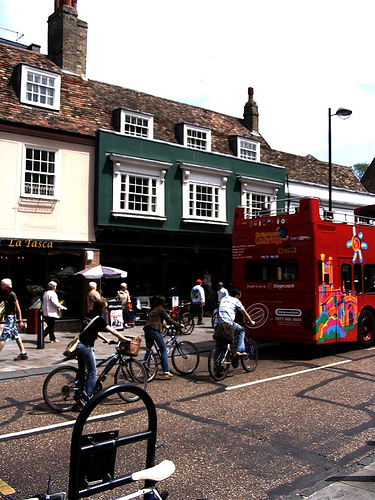
A red double decker bus being followed by a gang of bicycle riders.

Some people on bicycles are following a bus

A group of people on bikes behind a bus

A street bustles with bikers and a bus while shoppers walk on the sidewalk.